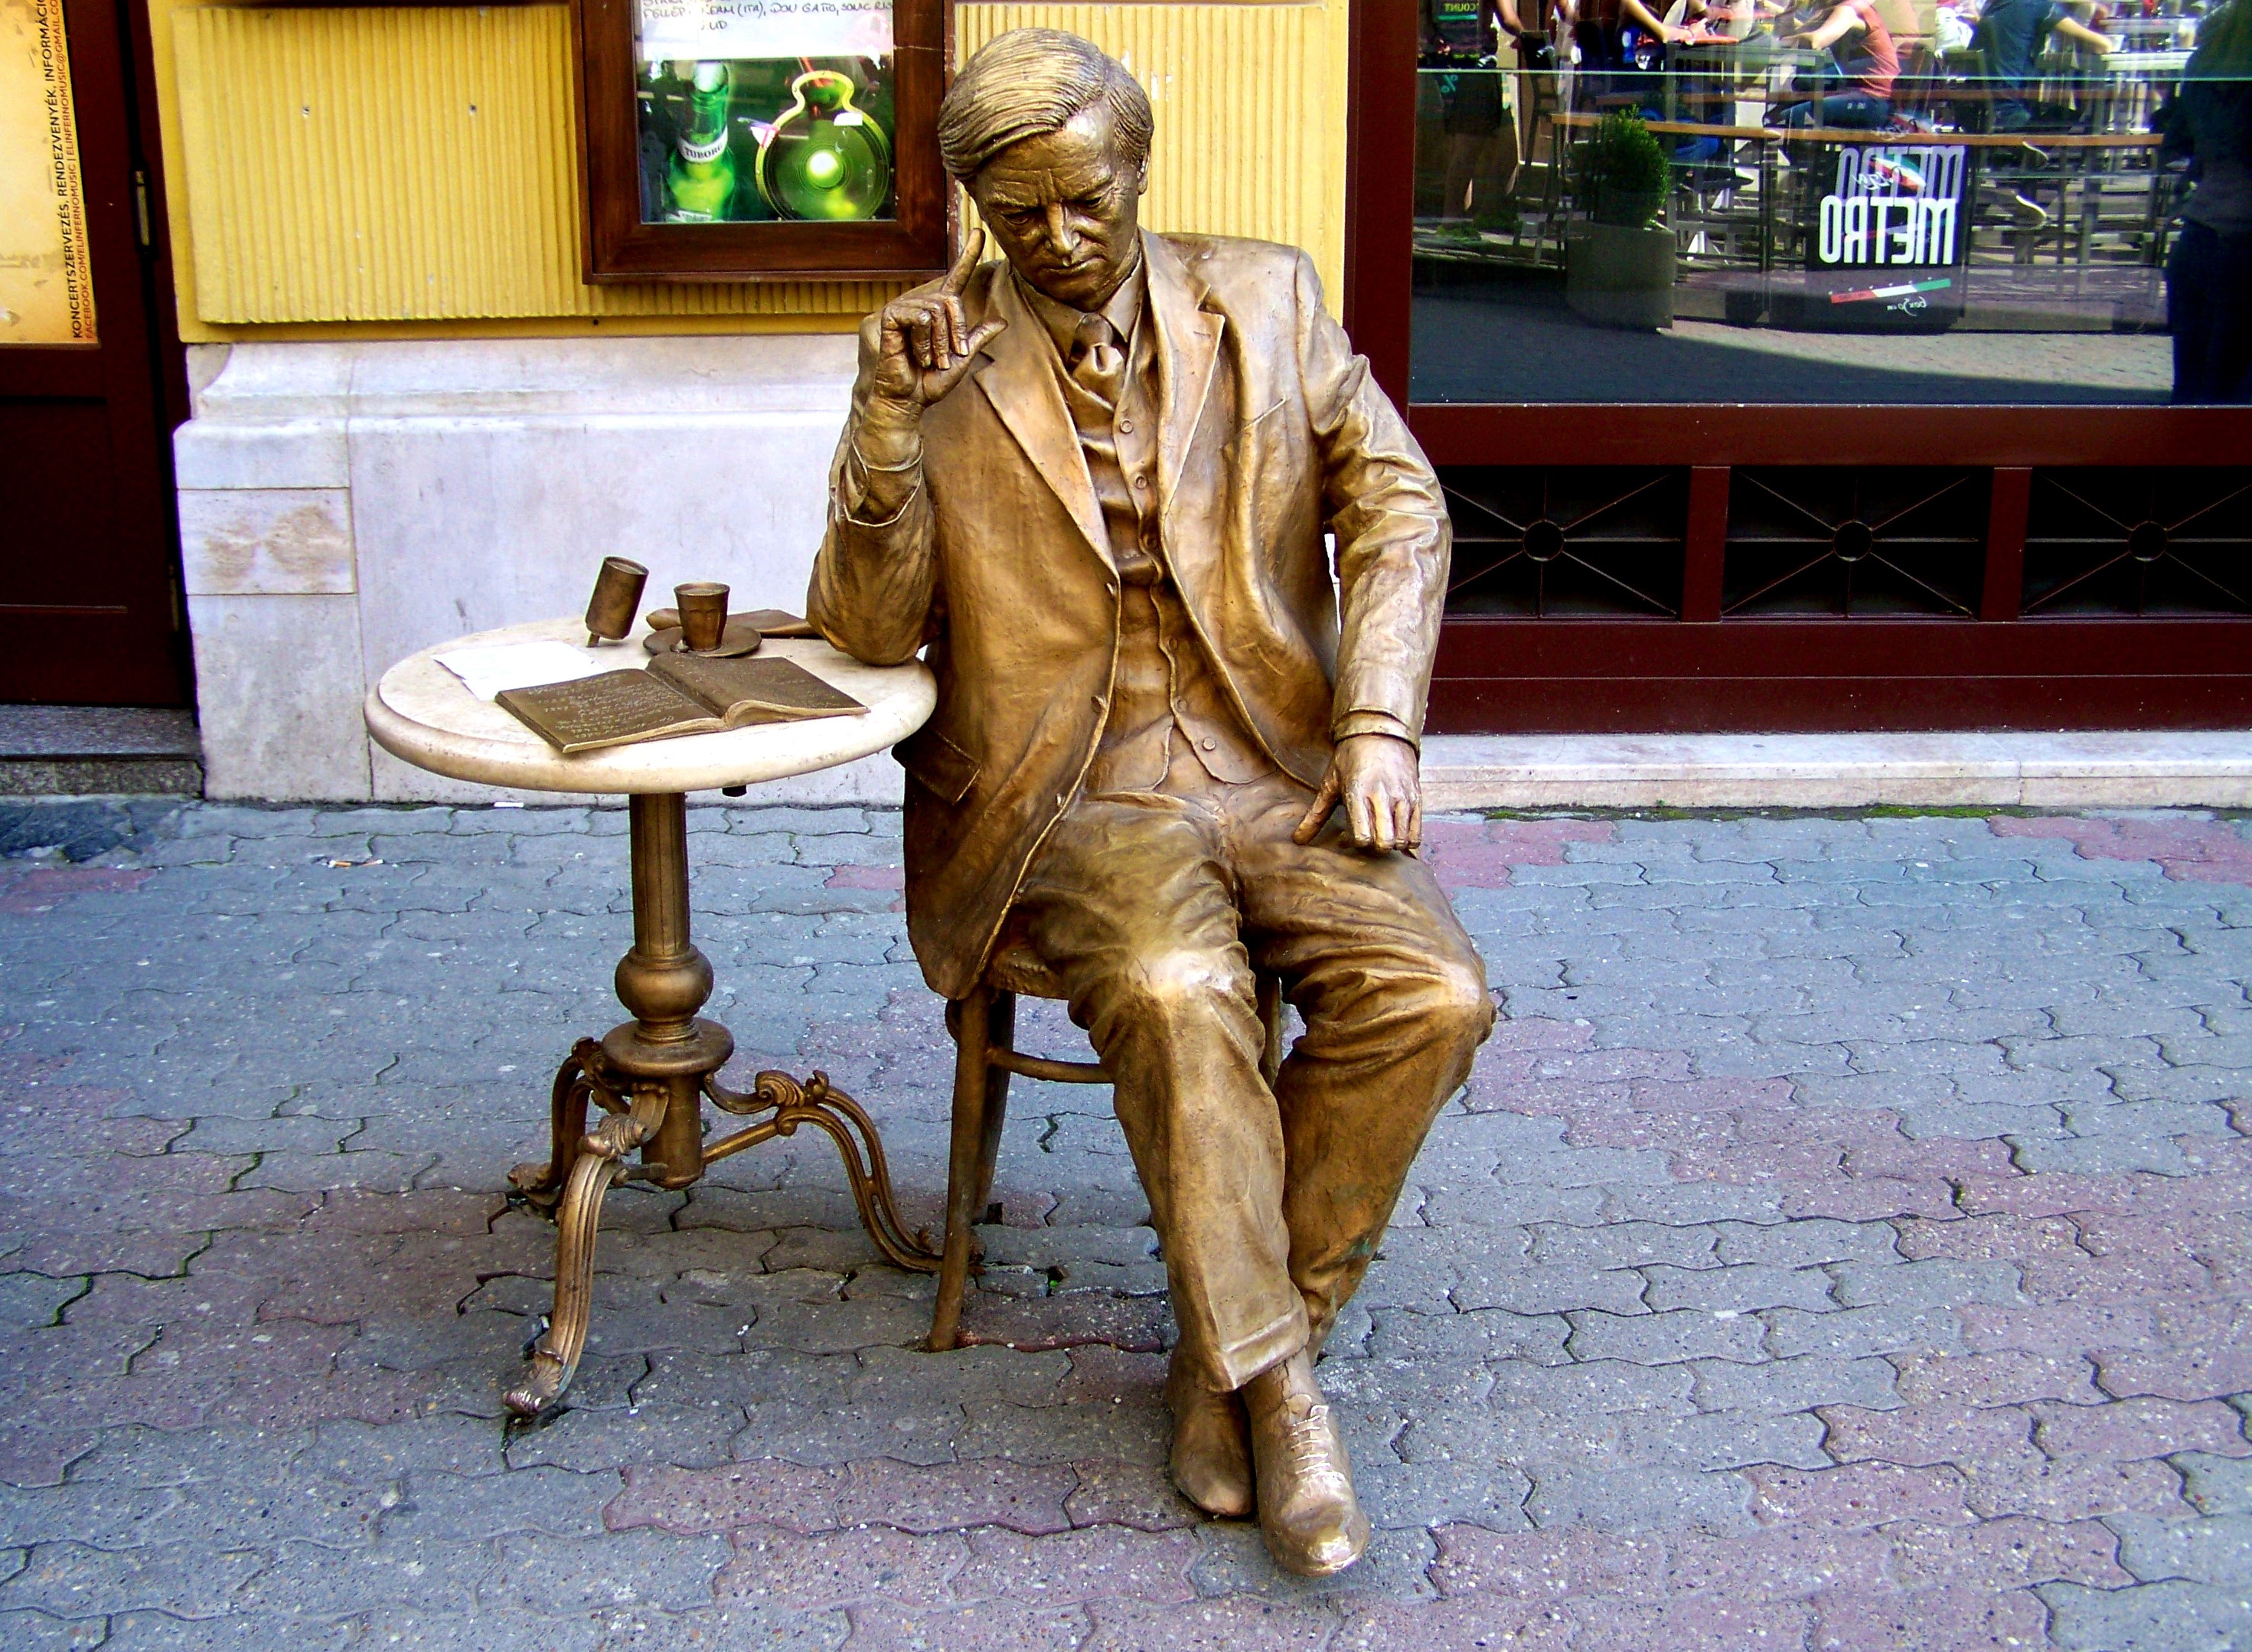
street, monument, statue, sitting, fashion, clothing, sculpture, art, temple, photograph, bronze statue, pecs, king street, human positions